Death of Chan Yin-lam

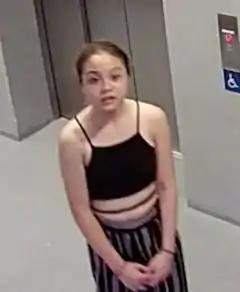
CCTV footage released by the Hong Kong Design Institute of Chan the day of her probable death, 19 September 2019

The death of Chan Yin-lam was a death of a teenaged Hong Kong girl that sparked much speculation and controversy due to its unusual circumstances. Chan's death occurred during the 2019 Hong Kong protests, and gave rise to speculations by anti-government protesters about its cause. Lam was a 15-year-old student who died on or shortly after 19 September 2019. Her naked corpse was discovered floating in the sea near Yau Tong, Hong Kong, on 22 September 2019. Following a preliminary autopsy, police asserted that no foul play was suspected and that Chan had killed herself, in part due to her known history of mental illness, psychosis, self-harm and attempted suicide. Protesters alleged however, that she was murdered by Hong Kong authorities in connection to her participation in the 2019 Hong Kong protests. The coroner's inquest concluded with the jury unanimously returning an open verdict, after Magistrate Ko Wai-Hung ruled out both homicide and suicide as possible causes due to insufficient evidence to support this. Protesters asserted that the government had orchestrated her death in-part due to the lack of publicly available evidence of her death. Additionally, they believed Chan's mother to be in on the alleged conspiracy due to her accepting the government's position and some protesters were arrested for the harassment of Chan's mother.